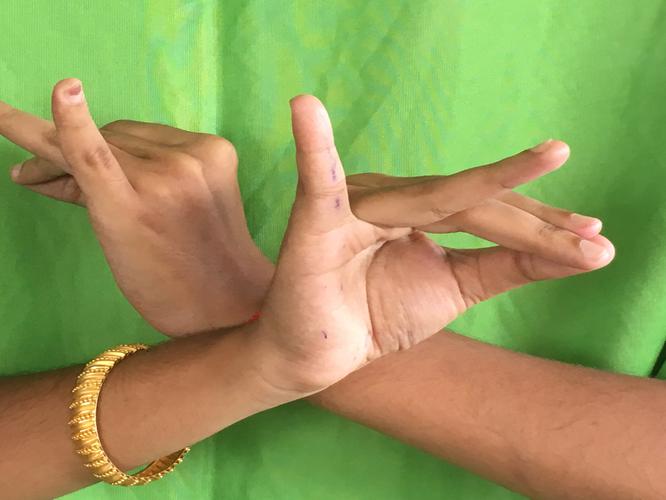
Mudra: Katakavardhana
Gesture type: double_hand